Manuel Estrada Cabrera

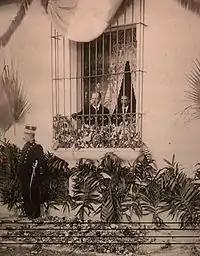
President Estrada Cabrera watching a procession from his balcony. This was a common occurrence before the assassination attempt of 1908.

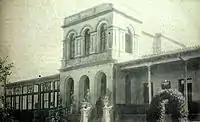
La Palma presidential residence; after a couple of assassination attempts against him, Estrada Cabrera decide to move to this secluded location outside the city.

By 1908, Santo Domingo Church members had modified the path of its centennial and traditional Good Friday procession, such that now it passed in front of Estrada Cabrera's house on the 7th S. Avenue in Guatemala City. That year, several Military Academy cadets, after noticing that the procession uniforms completely covered the face of the penitents, decided to disguise themselves and blend in with the procession and by the time it passed in front of the president's house, they would storm in and take him prisoner. However, the extremely efficient spy system that Estrada Cabrera had in place allowed him to thwart the kidnapping attempt. As soon as he learned about this, Estrada Cabrera prohibited the procession from passing in front of his house, placed a fence in front of it and prohibited the use of masks for the Holy Week processions.